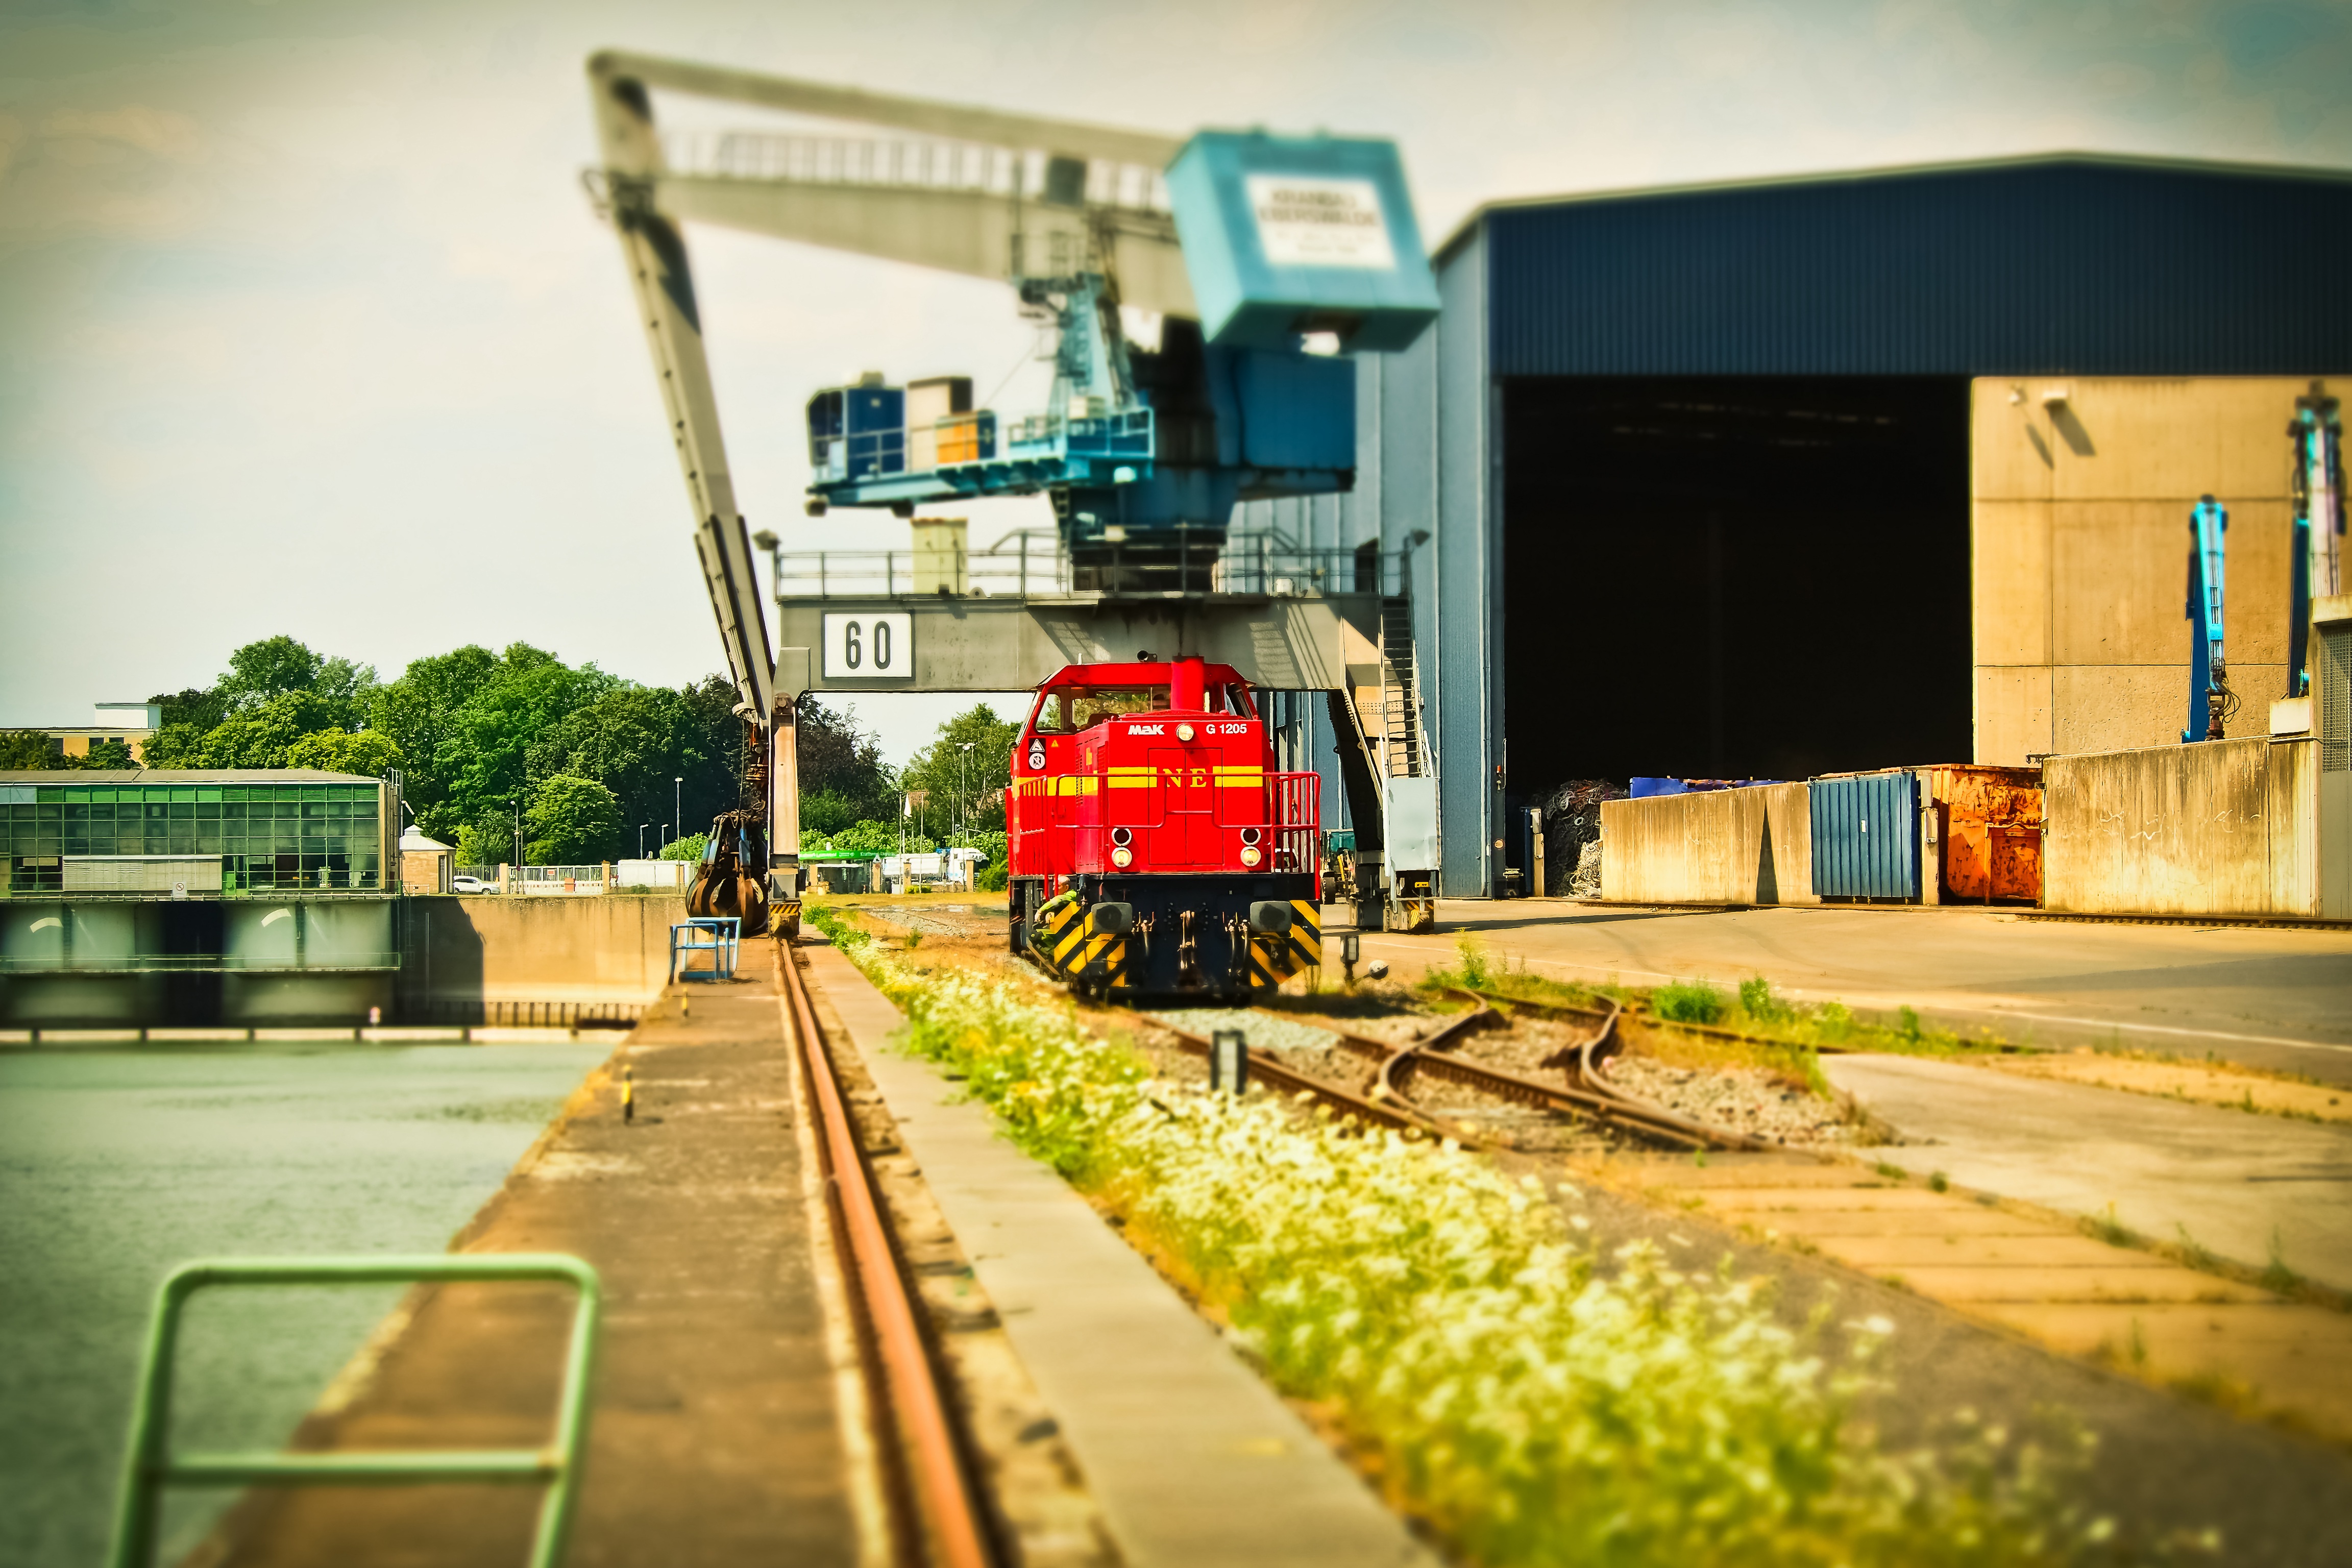
water, track, train, transport, vehicle, train station, industry, port, public transport, envelope, locomotive, loco, crane, anchorage, rhine, rail transport, gleise, harbour cranes, tilt shift, loading crane, harbour crane, dusseldorf, diesel locomotive, inland port, marketing hub, rolling stock, railroad car